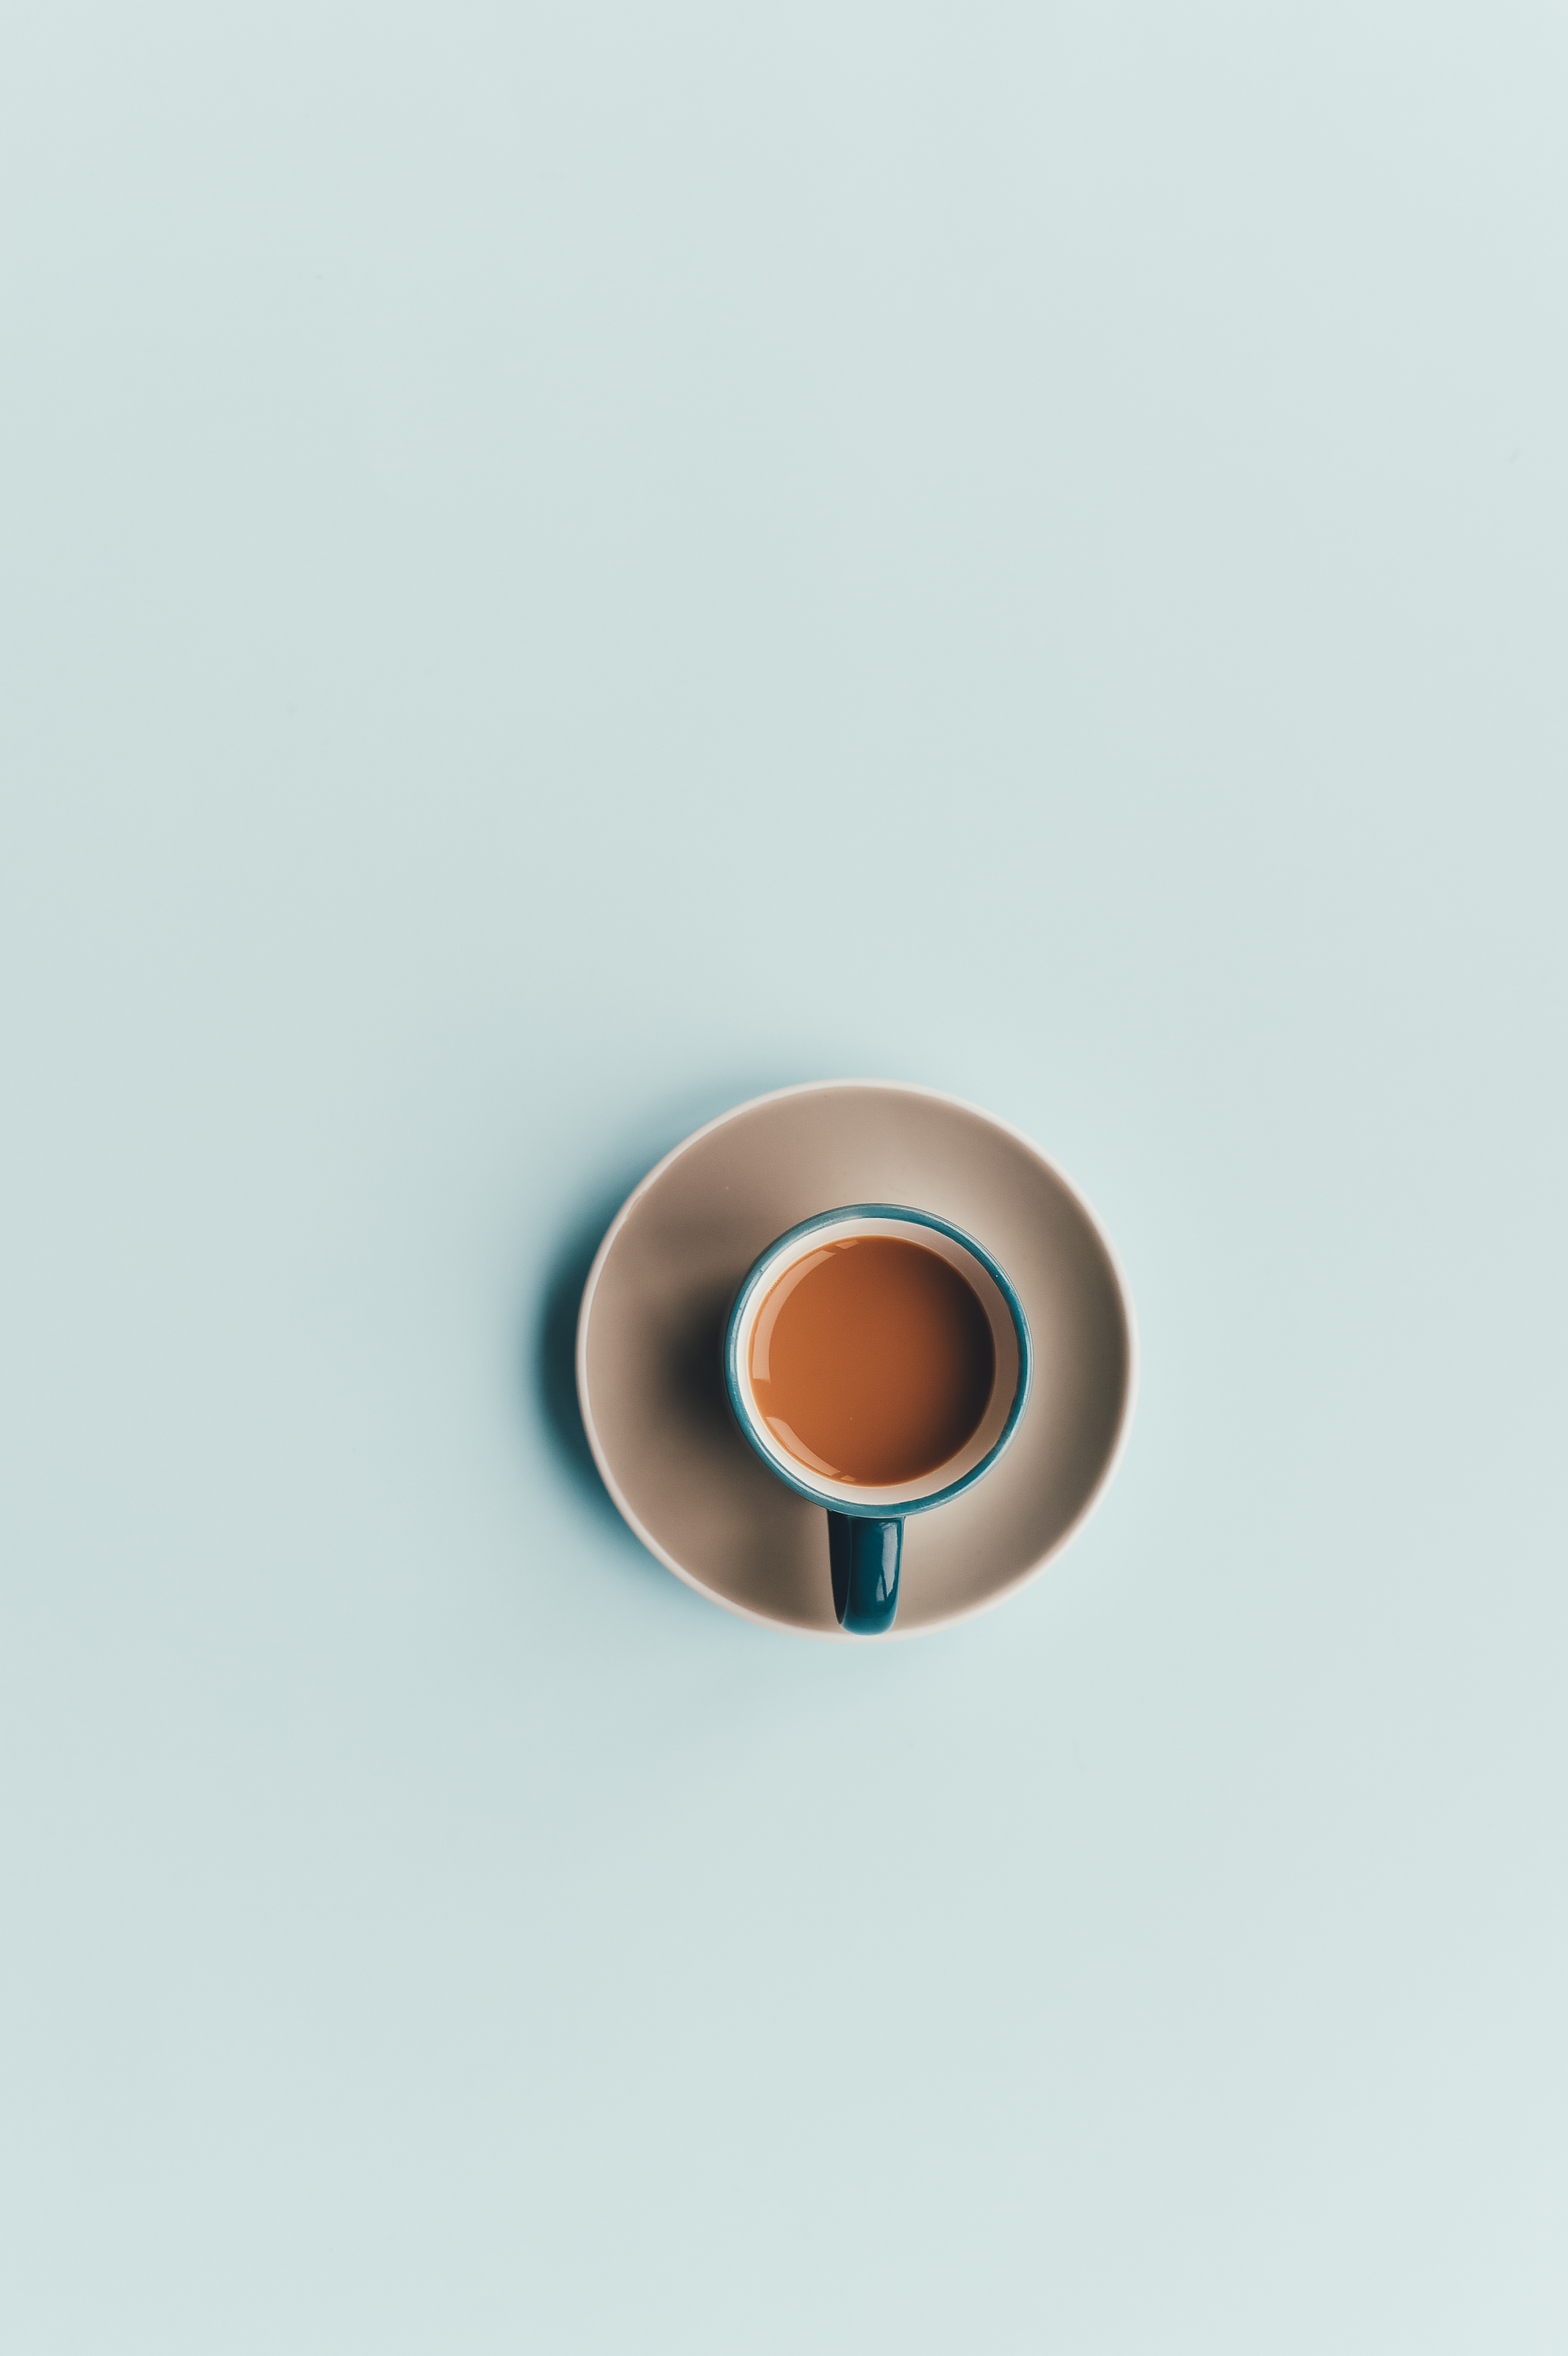
liquid, coffee, tea, round, cup, saucer, metal, drink, breakfast, lighting, material, circle, product, jewellery, shape, crockery, cup and saucer, high angle shot